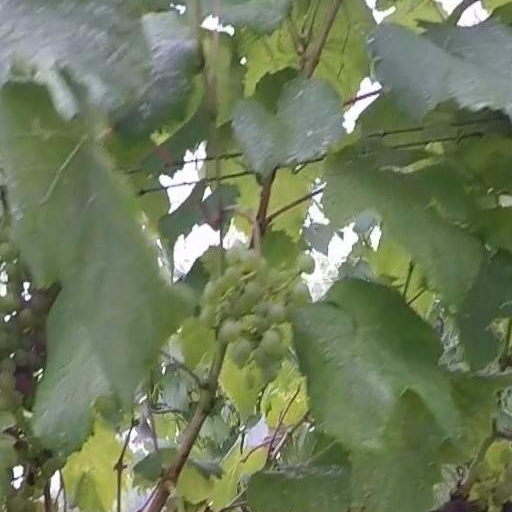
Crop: grape